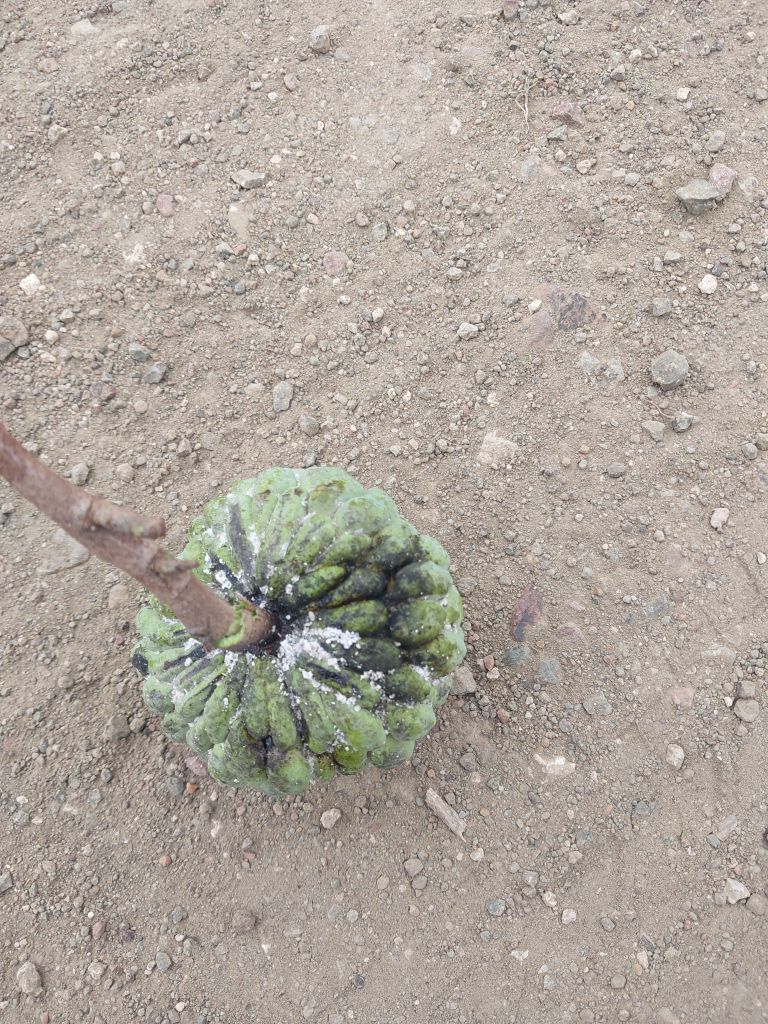
Disease label: Athracnose